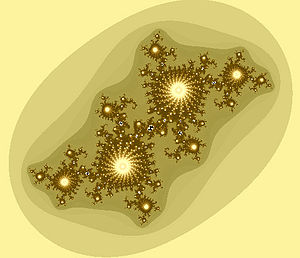
Juliamængden / Eksempel fra Juliamængden
Juliamængden, C = (-0,220858, -0,650752)
Juliamængden er en fraktal, som har fået sit navn efter dens skaber Gaston Julia. Den modsatte mængde kaldes Fatoumængden, efter den franske matematiker og astronom Pierre Fatou.